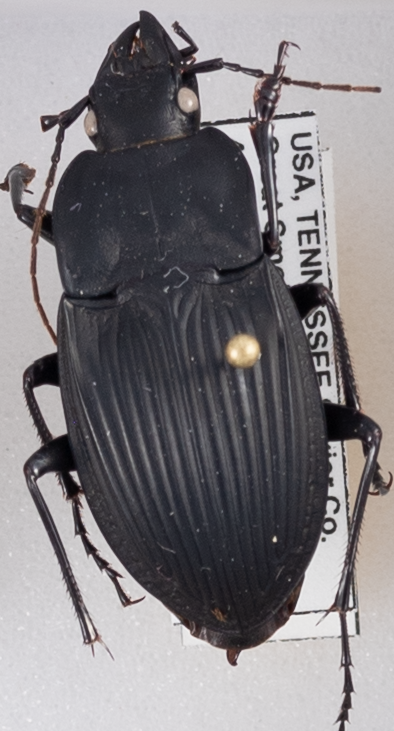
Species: Dicaelus dilatatus sinuatus
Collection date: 2018-06-26
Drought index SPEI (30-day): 0.396
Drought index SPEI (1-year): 0.23
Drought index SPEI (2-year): -0.274